Afghanistan–India relations

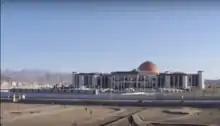
The new Afghan Parliament building

With the partition of British India to create Pakistan the demand for, Pashtunistan, a Pashtun nation-state carved out of Pakistan by successive Pashtun-led Afghan governments was received with support from the Indian government through the backing of militant tribesman, though the movement subsequently lost support. Elisabeth Leake, an associate professor of International History at the University of Leeds writes: "Evidently, senior Indian officials supported the demand for Pashtunistan and Afghan aid to militant tribesmen. Considering the historic ties between Congress leaders and the Khudai Khidmatgars, India's support for tribal autonomy was hardly surprising; in many ways, tribal leaders were echoing the demands Ghaffar Khan had made in preceding years."